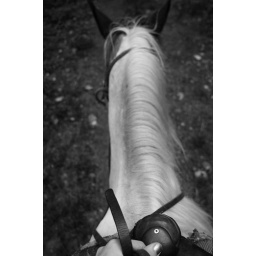
mane in black and white